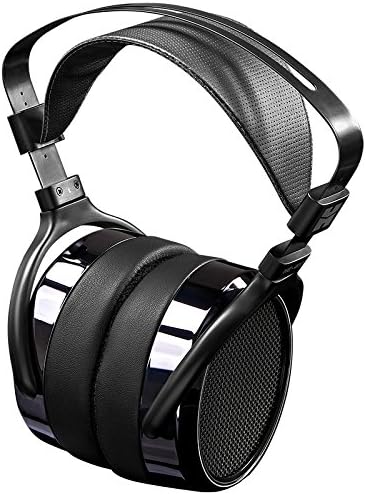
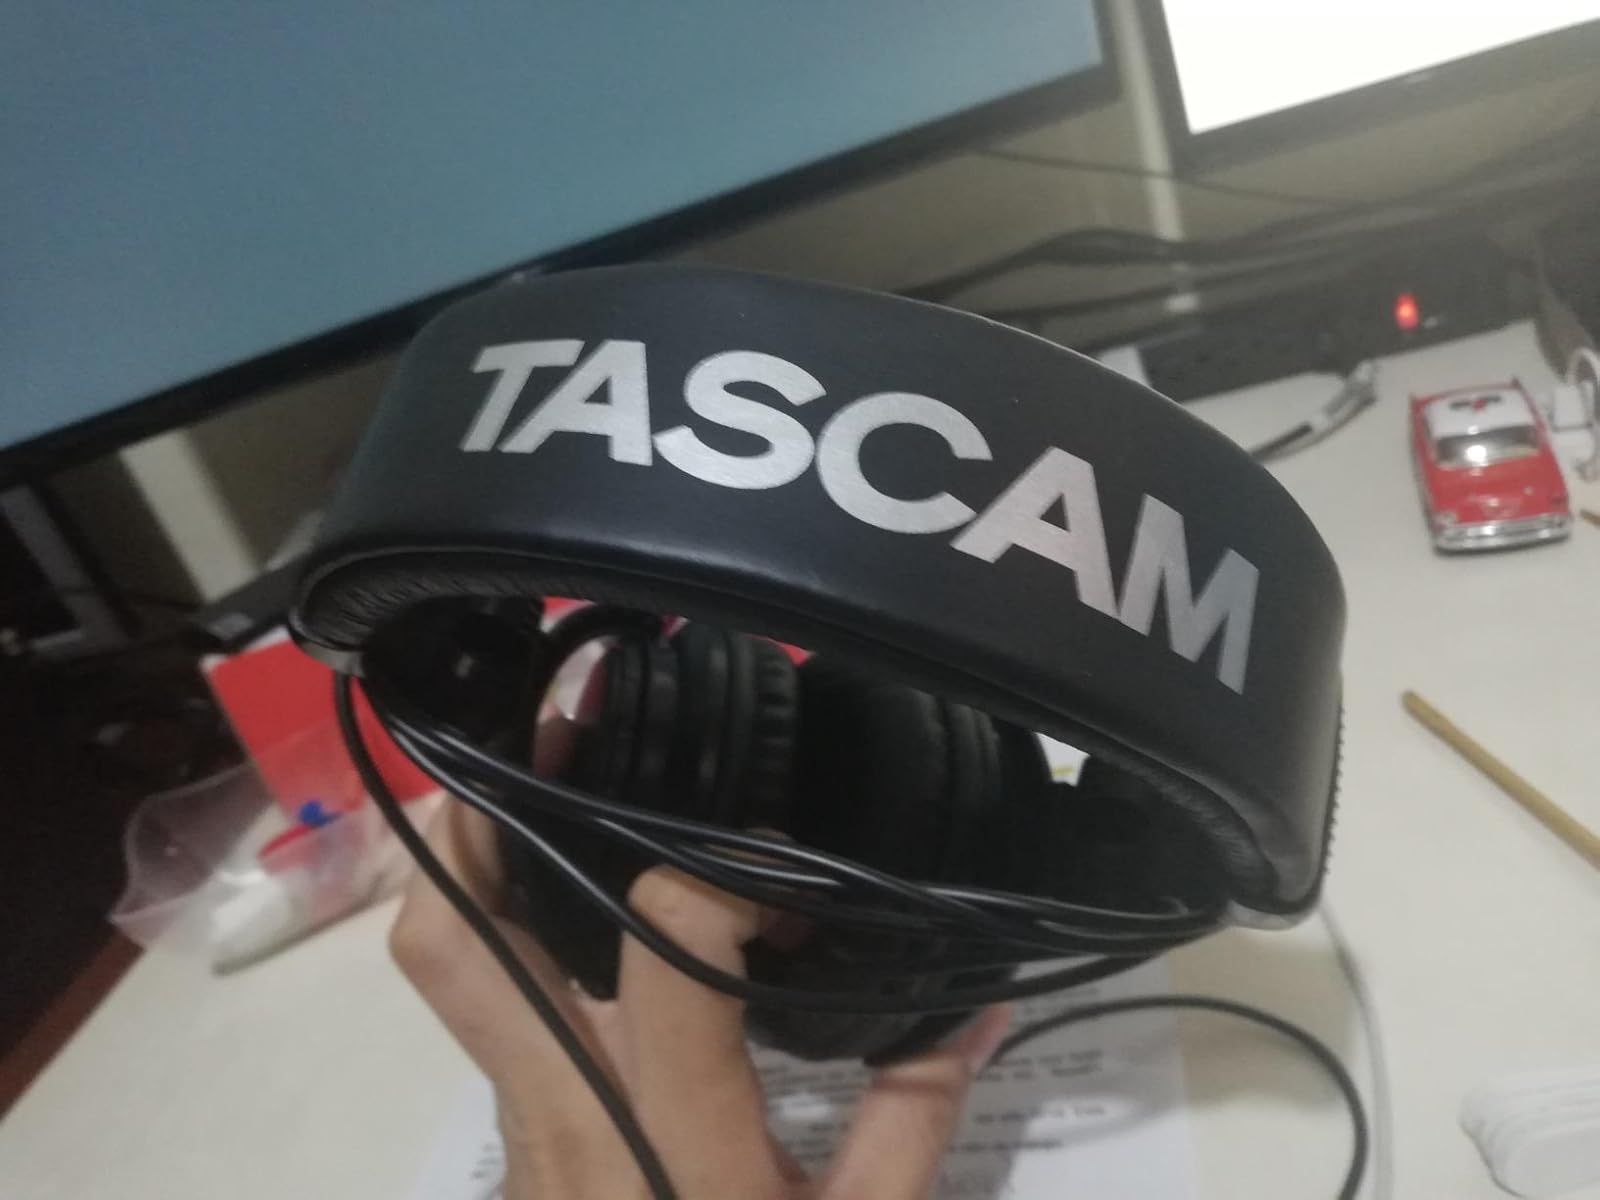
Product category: headphones
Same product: no